Sam Carter (athlete)

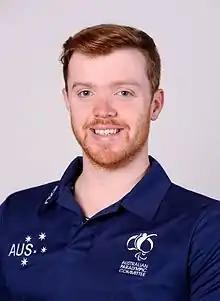
2016 Australian Paralympic team portrait

Samuel Harrison Carter (born 6 August 1991) is a Paralympic athlete, who competes in 100m, 200m, 400m and 1500m T54 events. He has represented Australia at the 2016 Rio Paralympics and 2020 Tokyo Paralympics, as well as at the 2022 Birmingham Commonwealth Games.